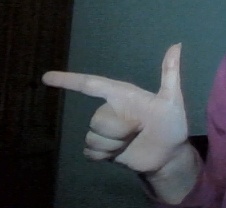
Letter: yaa